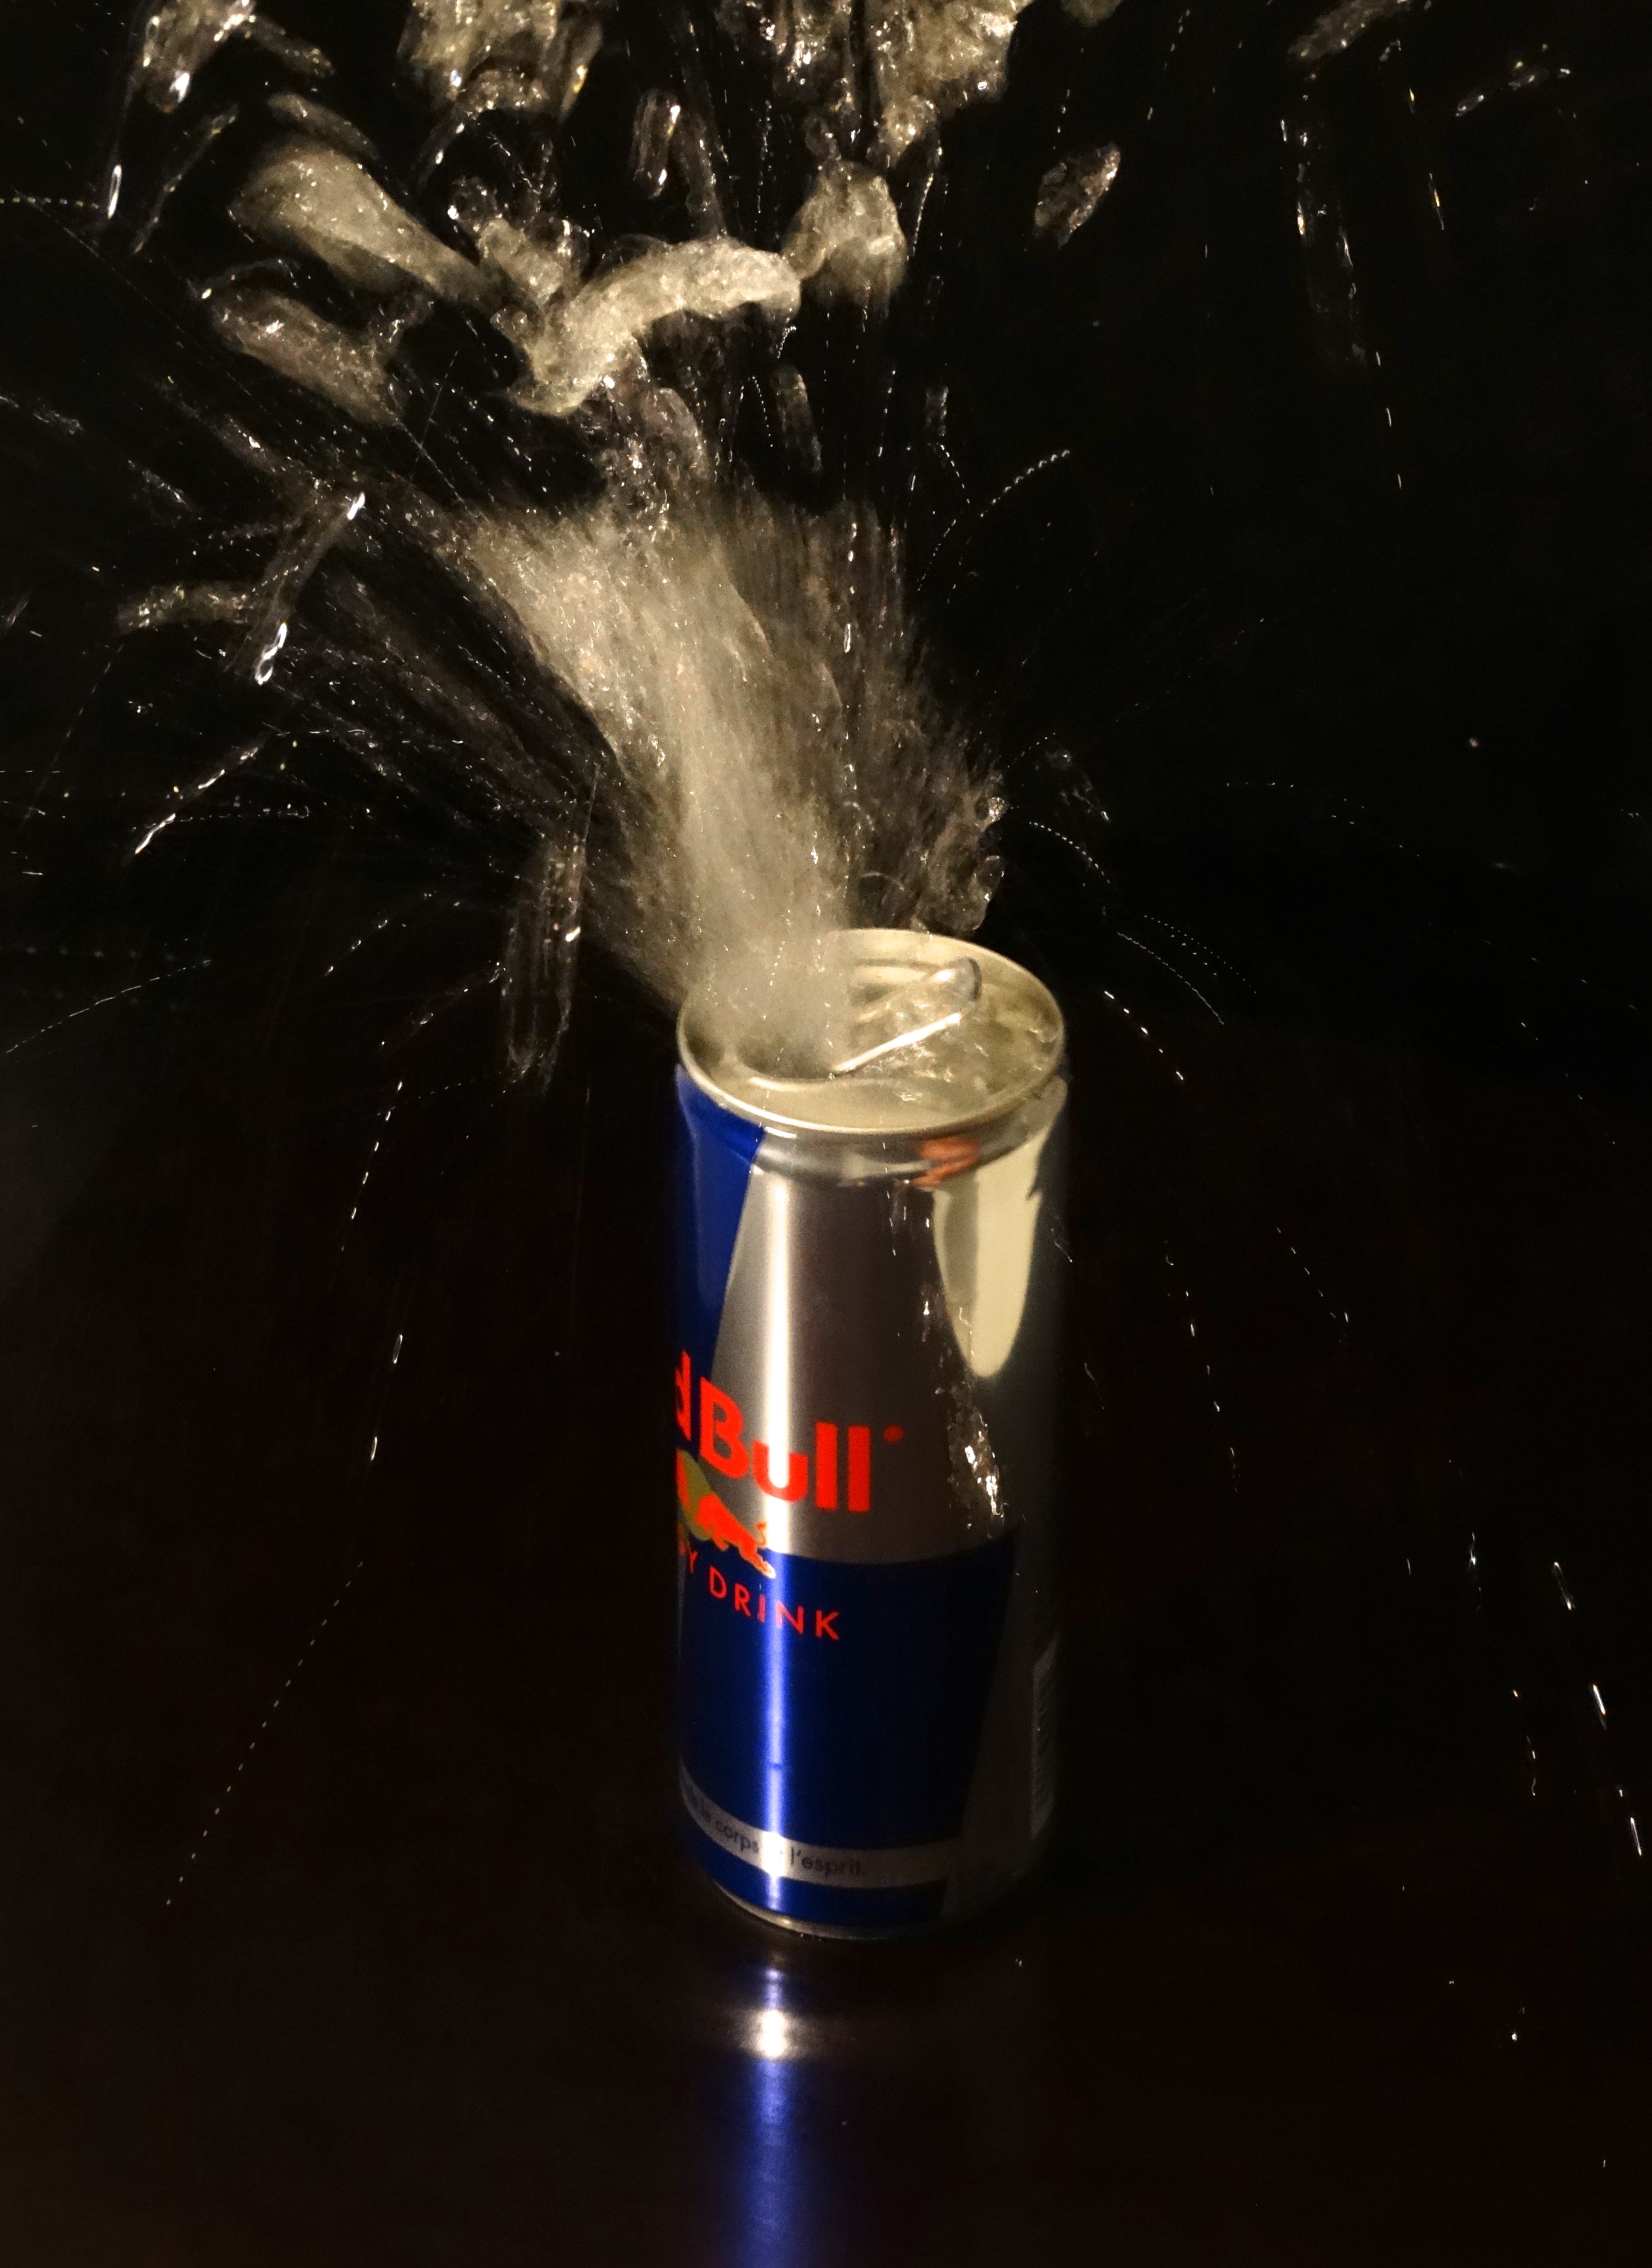
water, light, night, glass, wet, reflection, red, metal, drink, darkness, bottle, blue, box, lighting, beer, alcohol, sparkling, refreshment, dynamic, liqueur, shiny, moist, beverages, bubbly, alive, discharge, explosive, aluminium, alcoholic beverage, strengthening, distilled beverage, empa, fashion drink, refreshin